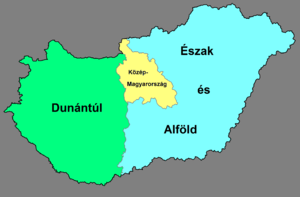
La Transdanubie est une des trois super-régions statistiques définies par la nomenclature d'unités territoriales statistiques et regroupant les régions statistiques et de planification de Transdanubie méridionale, Transdanubie centrale et Transdanubie occidentale.
La super-région statistique est une unité administrative hongroise correspondant au premier niveau de nomenclature des unités territoriales statistiques de la Hongrie.